U.S. Route 231 in Indiana

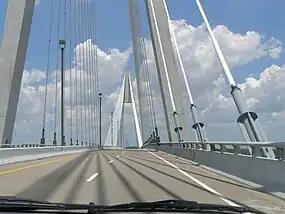

US 231 enters Indiana on the William H. Natcher Bridge over the Ohio River from Kentucky. The road enters as a four–lane divided highway and immediately has a folded diamond interchange (also called a "parclo" interchange) with State Road 66 (SR 66). The highway heads north passing a large, coal fired power plant (Rockport Generating Station) and through farmland towards Chrisney; the expressway then intersects with SR 70. The route turns northeast, passing through woods, just south of Lincoln State Park. The road turns north having an interchange with SR 162; this exit allows access to the State Park, as well as the Holiday World & Splashin' Safari theme park, a few miles to the east.